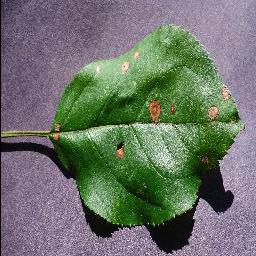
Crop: apple
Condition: black_rot